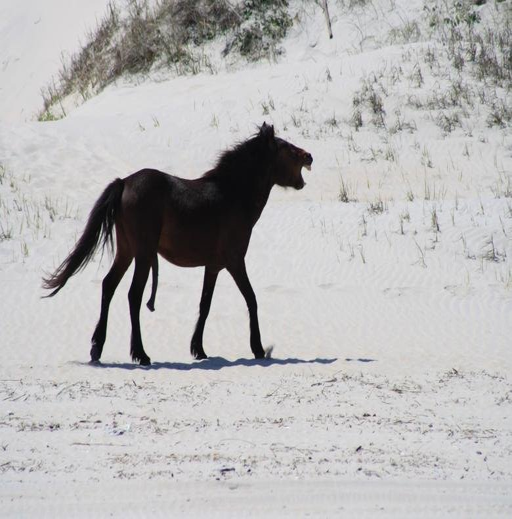
never take a picture this good again .